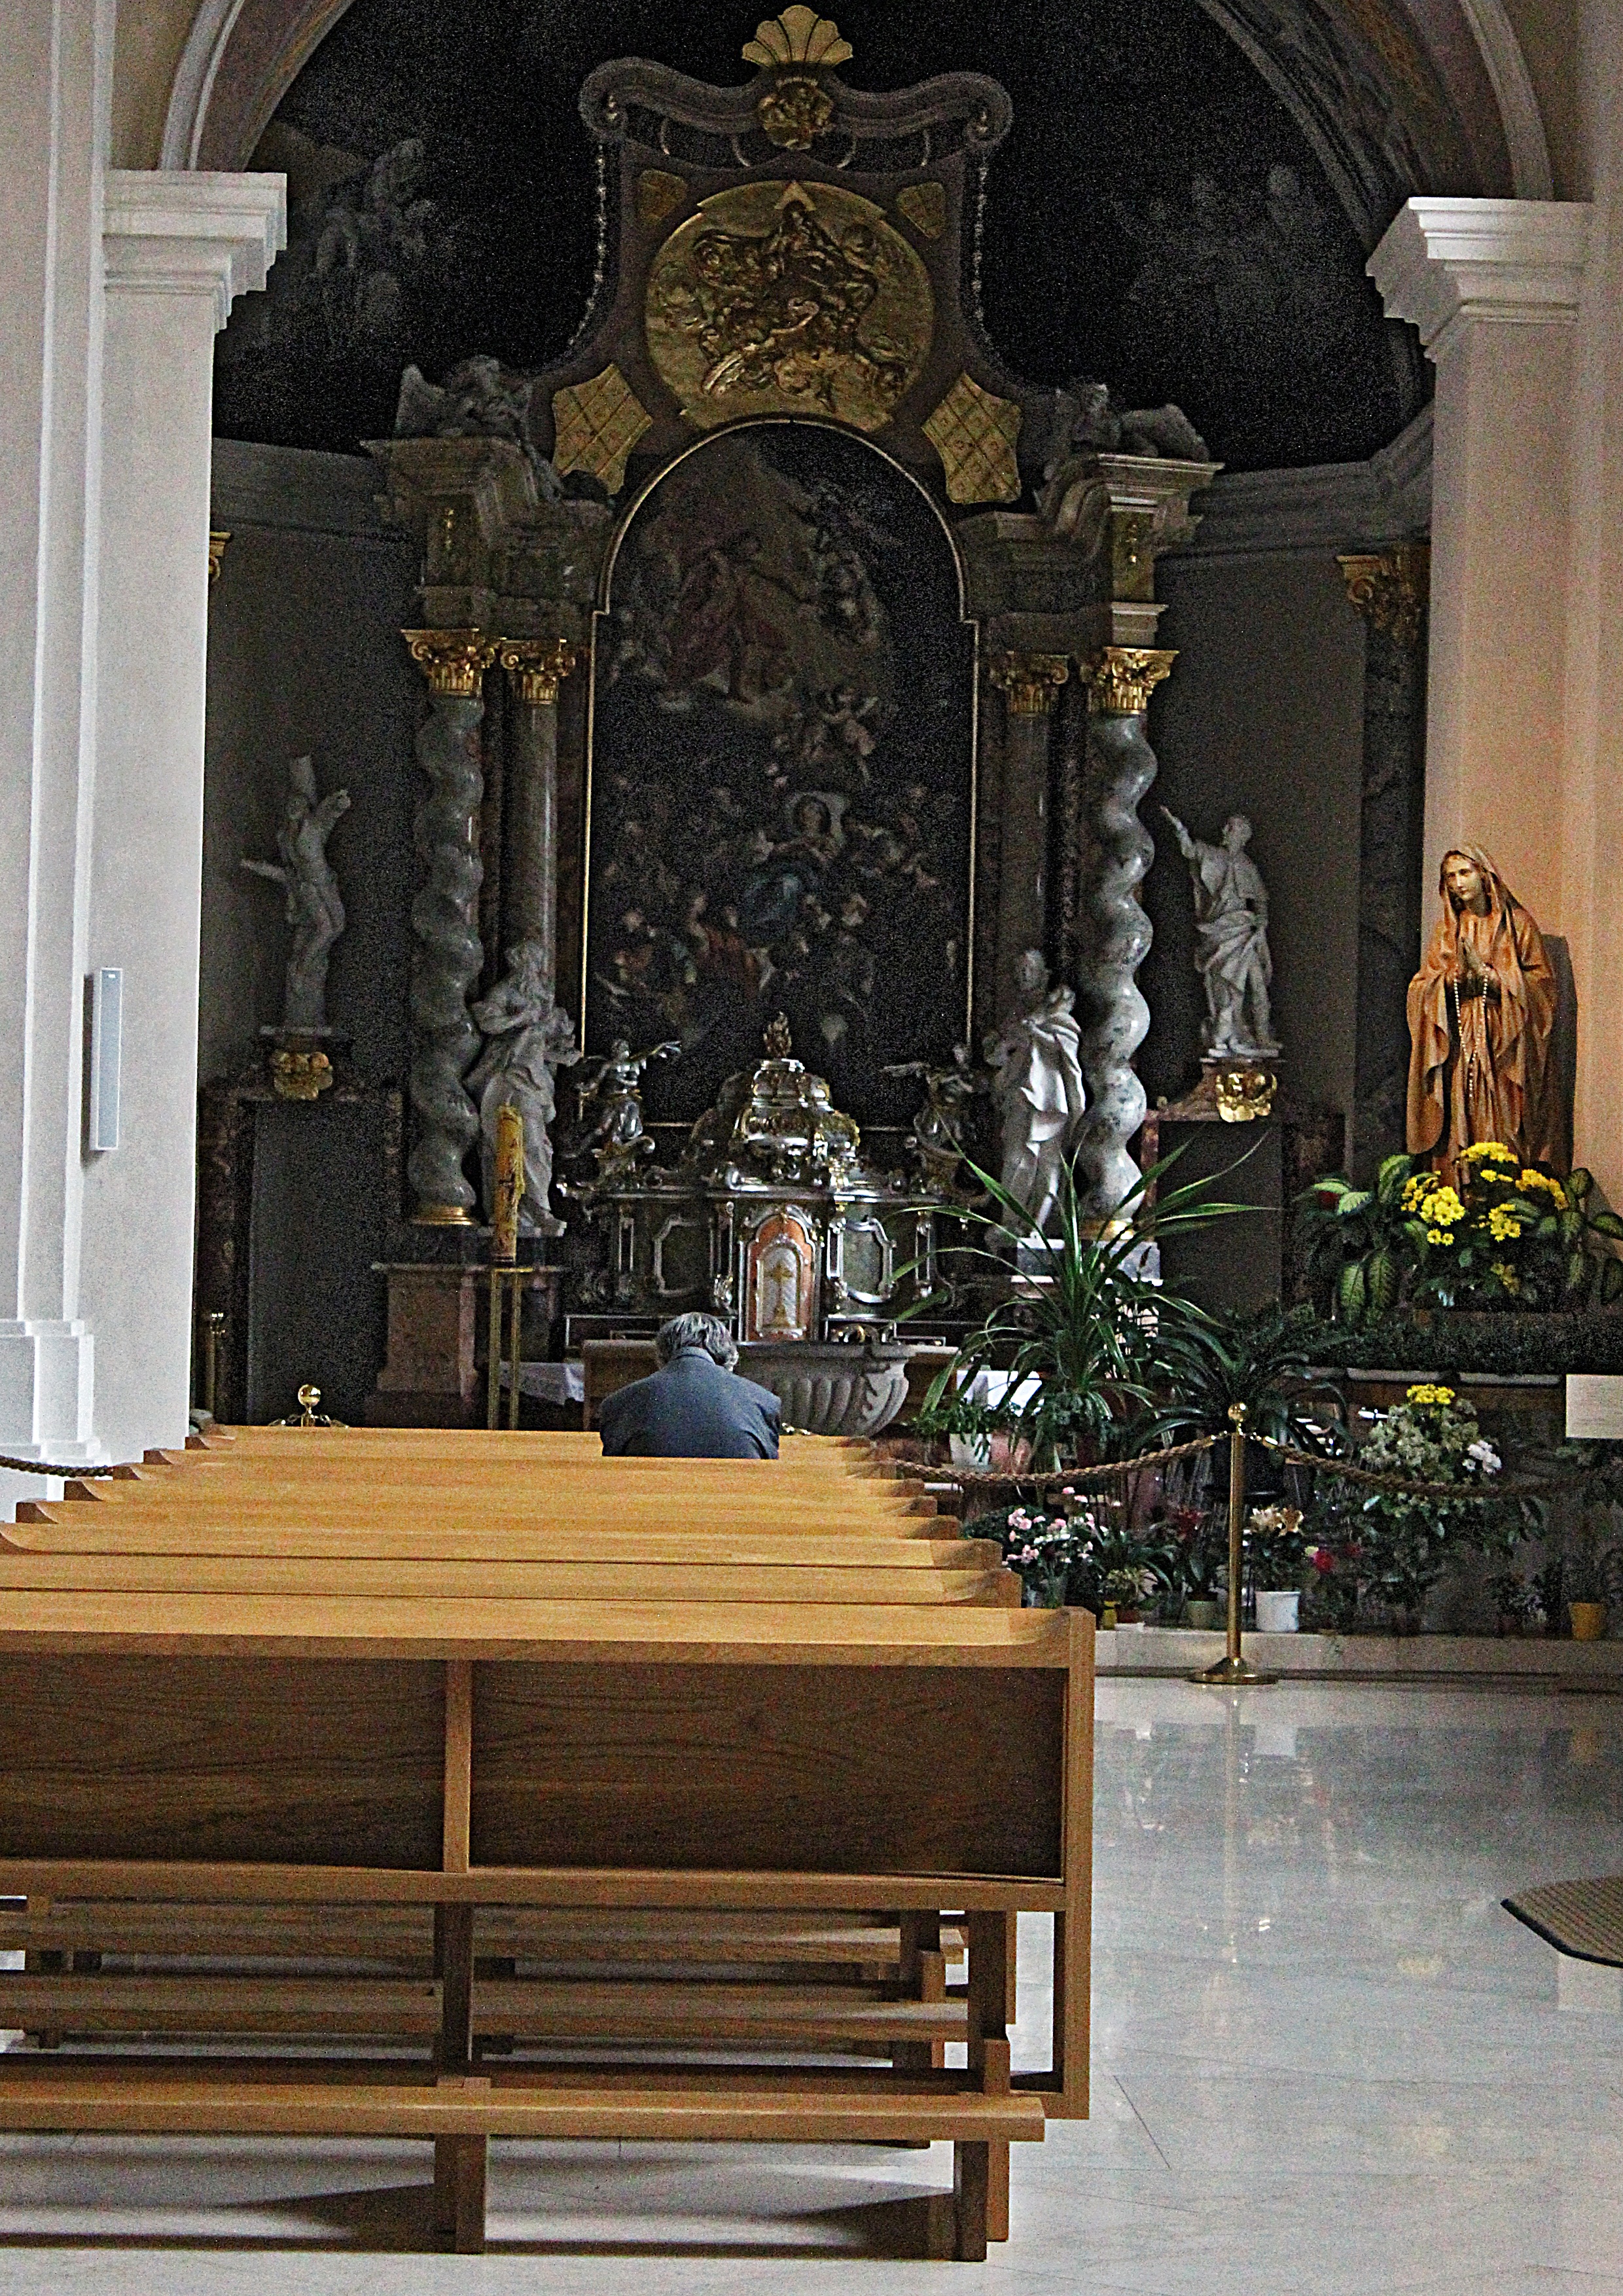
building, church, cathedral, chapel, furniture, place of worship, pray, interior design, altar, prayer, lord